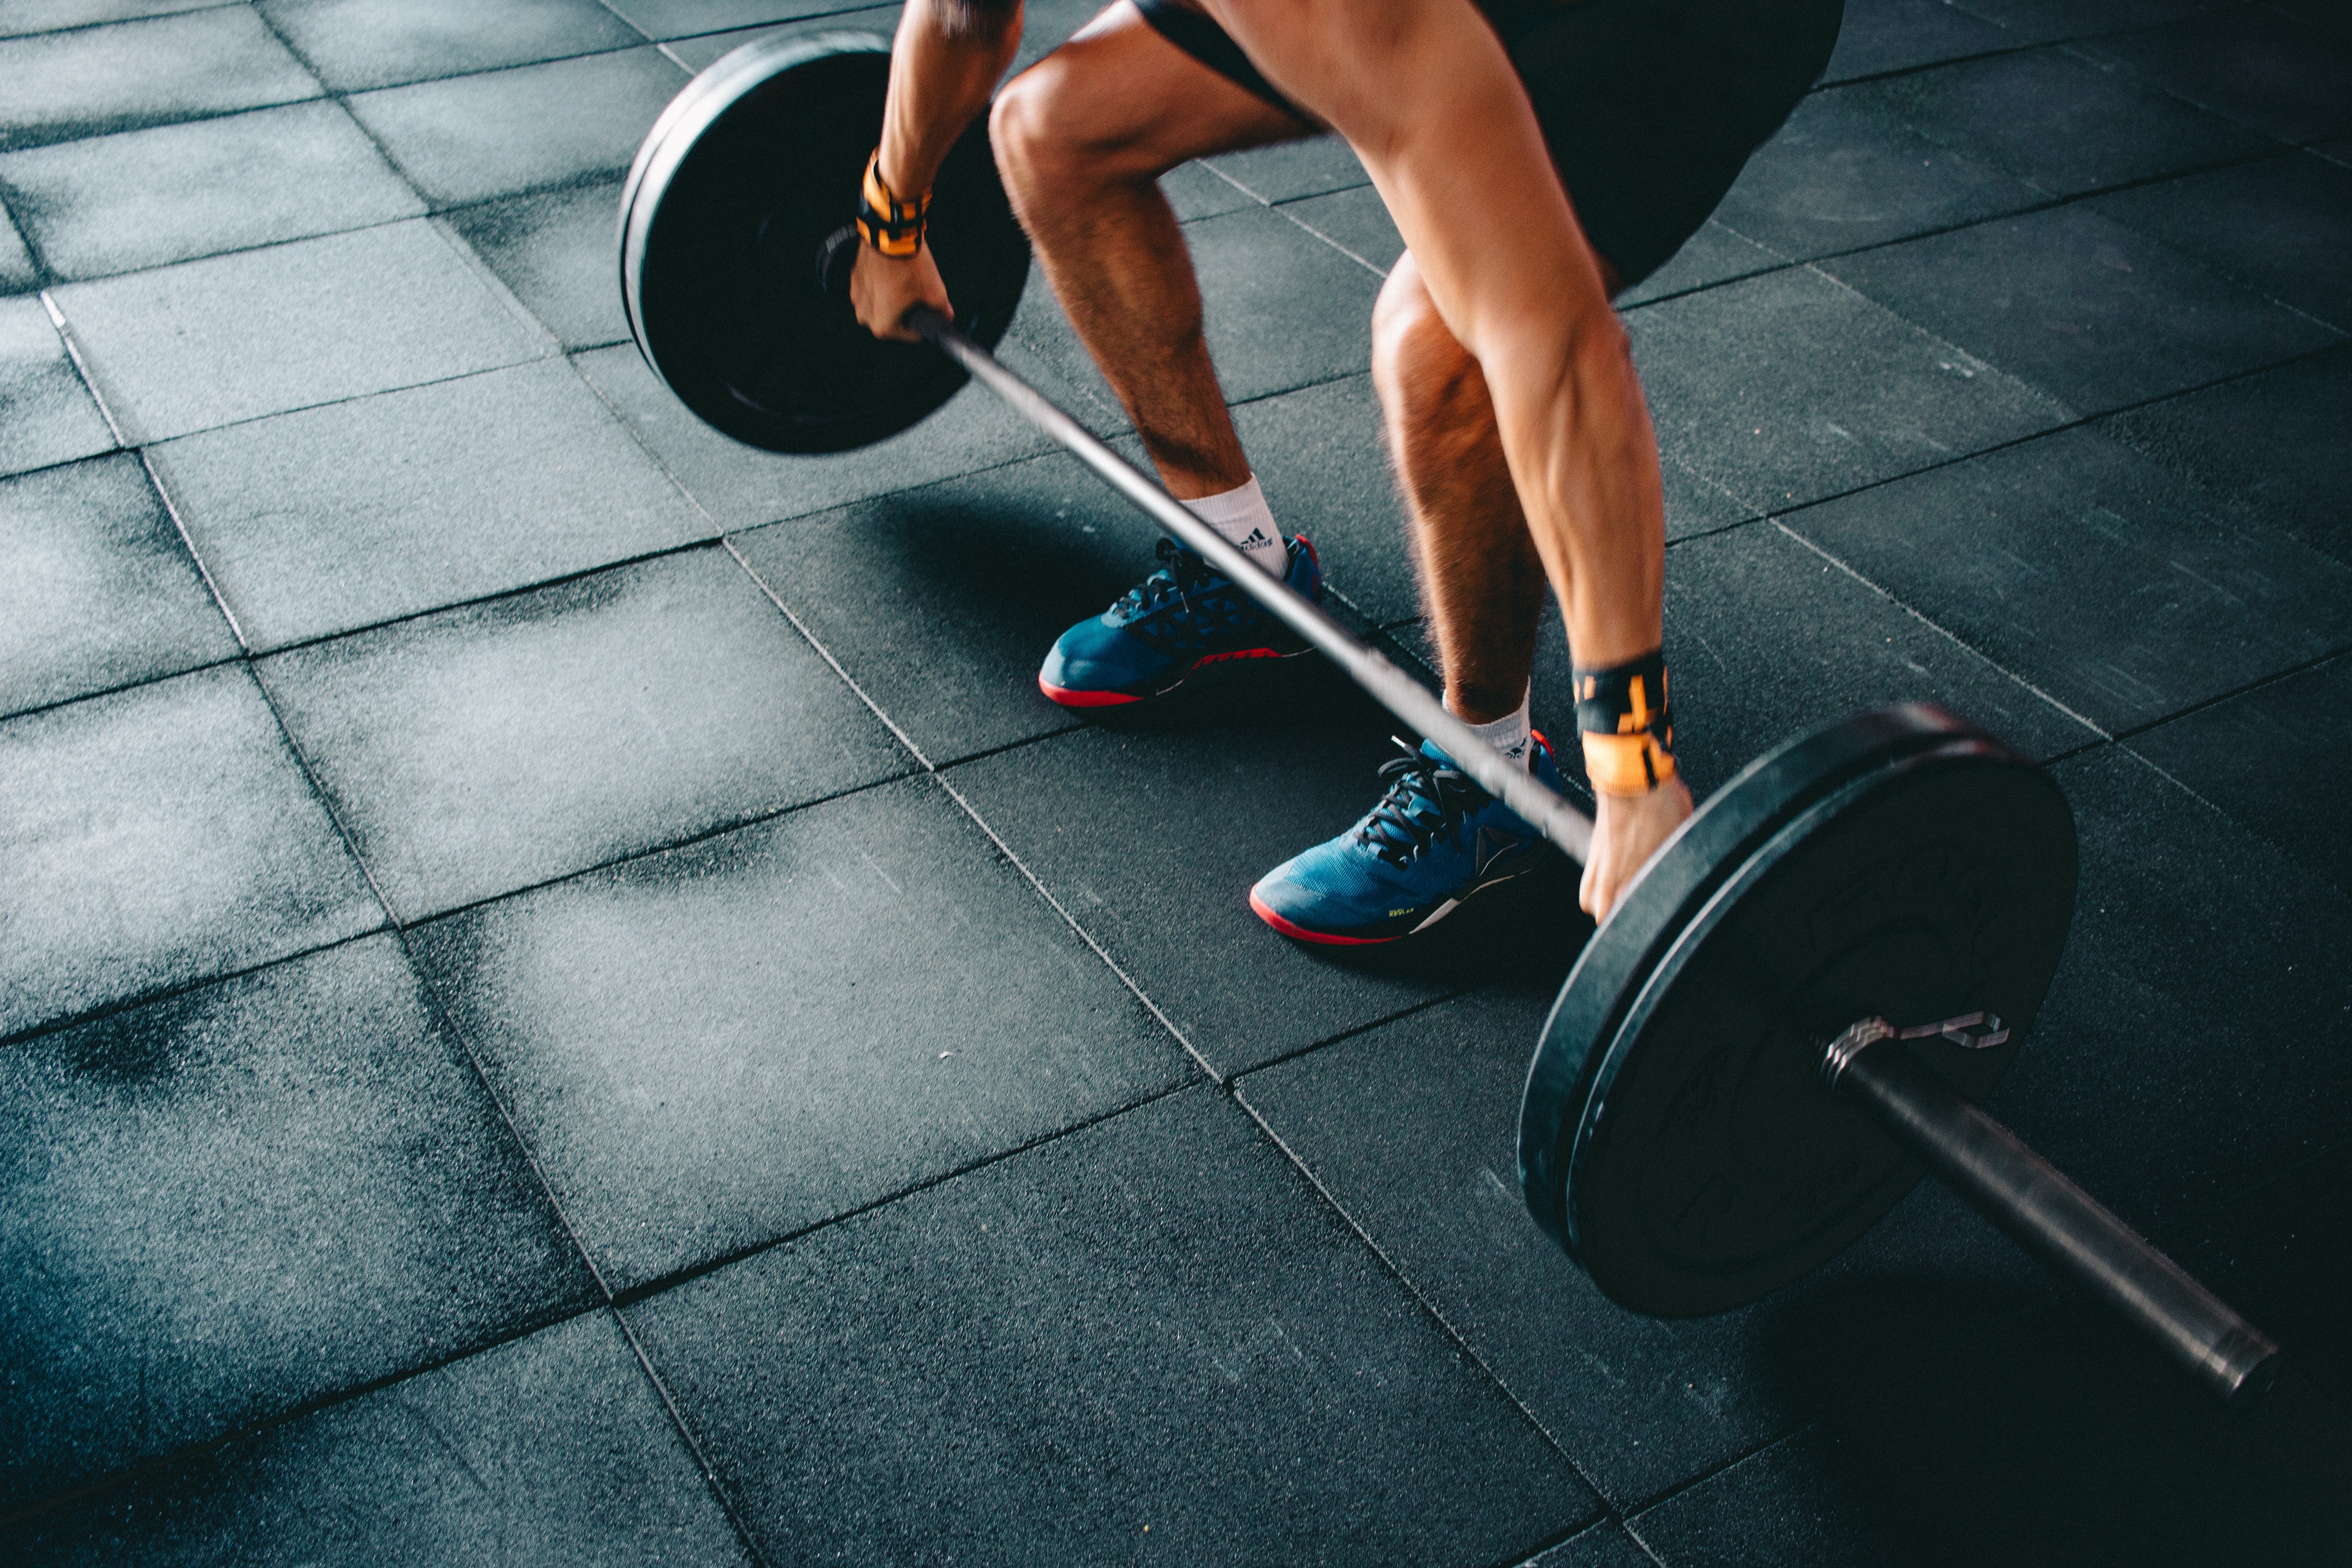
barbell, human leg, physical fitness, exercise equipment, strength training, bodybuilding, deadlift, leg, Free weight bar, weight training, thigh, arm, muscle, standing, calf, weightlifting, weights, exercise, bodypump, sports training, crossfit, room, individual sports, powerlifting, knee, sports equipment, ankle, flooring, balance, floor, Strength athletics